Bellinzona

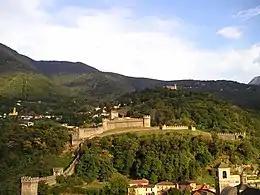
Castles of Bellinzona

In 1499 nearly one and a half centuries of Milanese rule ended with the invasion of Milan by Louis XII of France. He captured Bellinzona and fearing an attack by the Swiss, fortified the "Castelgrande" with 1000 troops. Throughout the winter of 1499/1500 unrest in Bellinzona grew, until January when an armed revolt of the citizens of Bellinzona drove the French troops from the town. Following the capture of Ludovico Sforza in April 1500 and seeking protection from France, Bellinzona joined the Swiss Confederation on 14 April 1500, as a condominium under the joint administration of Uri, Schwyz and Nidwalden. Following the French invasion of Switzerland in 1798, Bellinzona was the capital of the canton of Bellinzona within the Helvetic Republic (1798–1803).